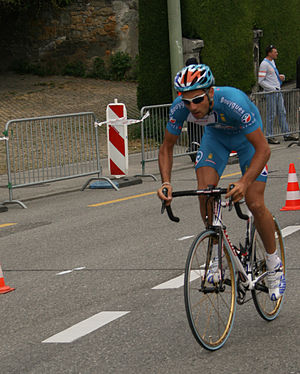
Olivier Bonnaire
Olivier Bonnaire er en fransk professionel cykelrytter, som cykler for det professionelle cykelhold Bouygues Télécom.